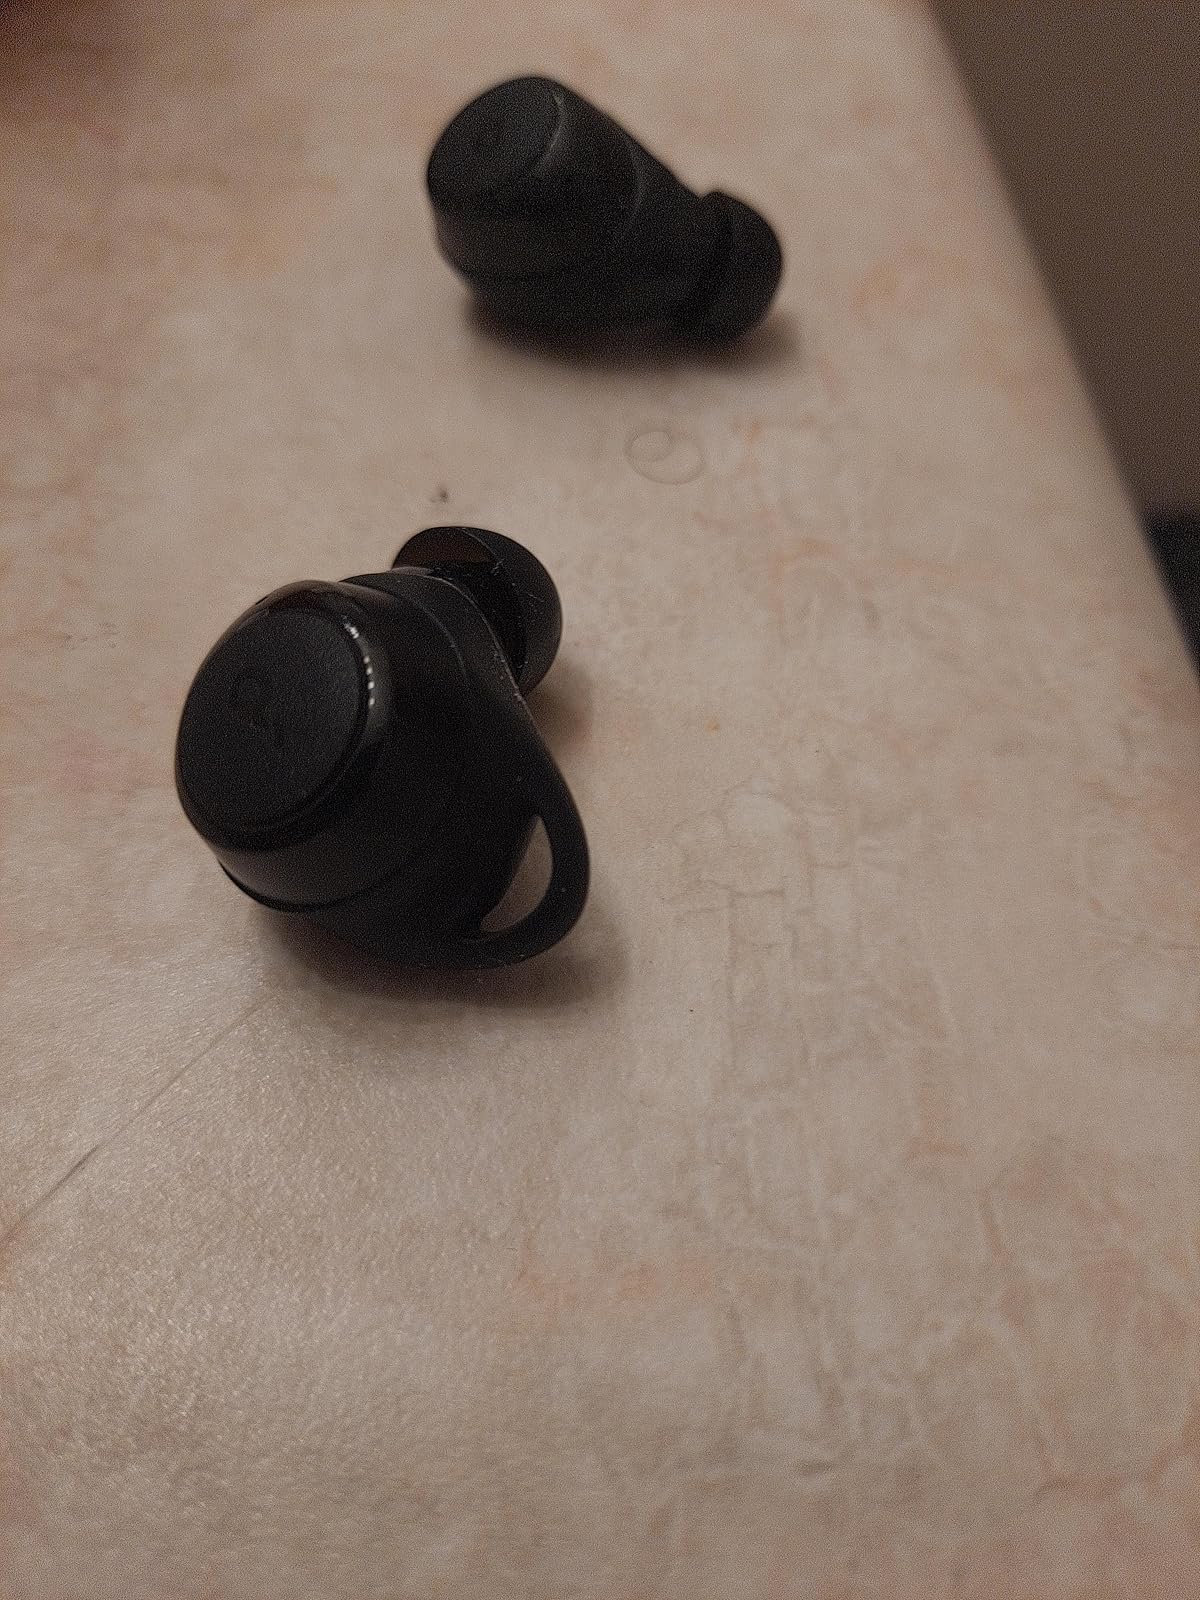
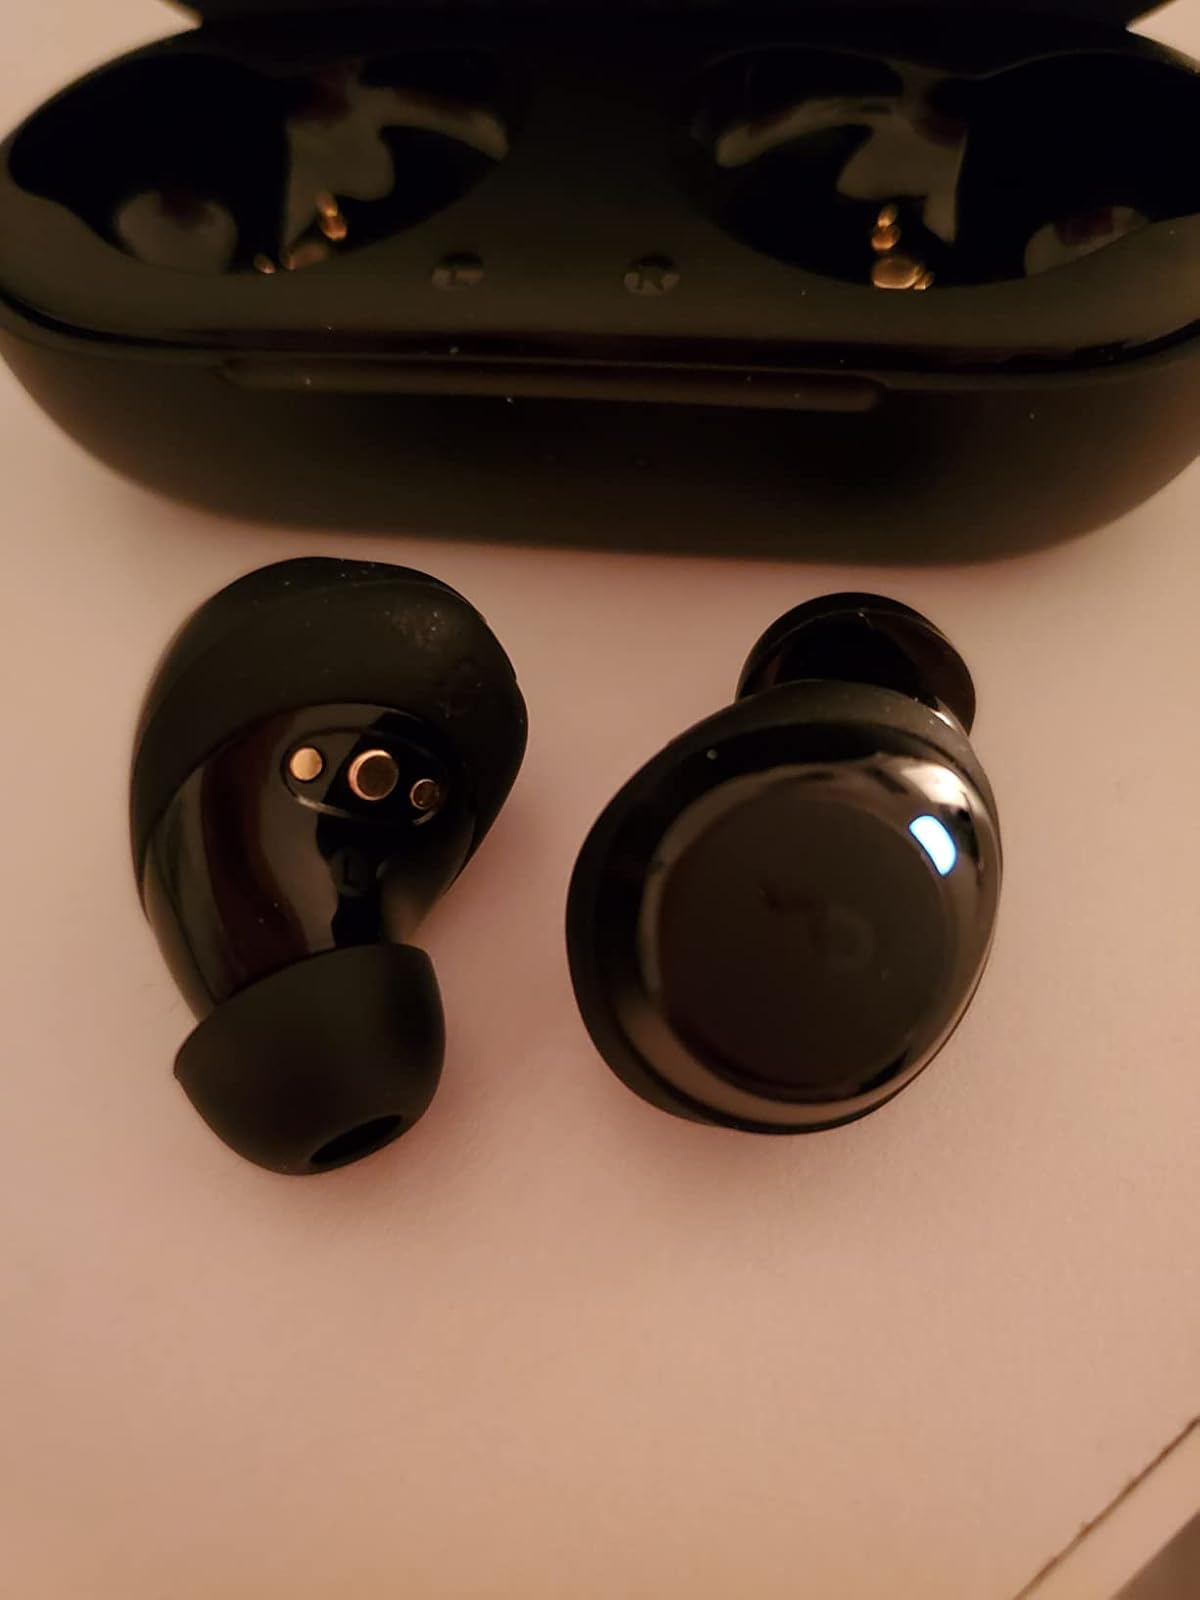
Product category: earbuds
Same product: yes